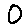
Label: 0